List of fictional Scots

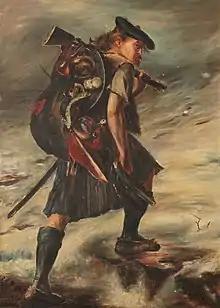
"Disbanded" by John Pettie was used to illustrate the 1893 edition of "Waverley" by Sir Walter Scott. The novel is set in the Jacobite uprising of 1745 and the picture shows a returning Highland warrior.

Authors of romantic fiction have been influential in creating the popular image of Scots as kilted Highlanders, noted for their military prowess, bagpipes, rustic kailyard and doomed Jacobitism. Sir Walter Scott's Waverley novels were especially influential as they were widely read and highly praised in the 19th century. The author organised the pageantry for the visit of King George IV to Scotland which started the vogue for tartanry and Victorian Balmoralism which did much to create the modern Scottish national identity.